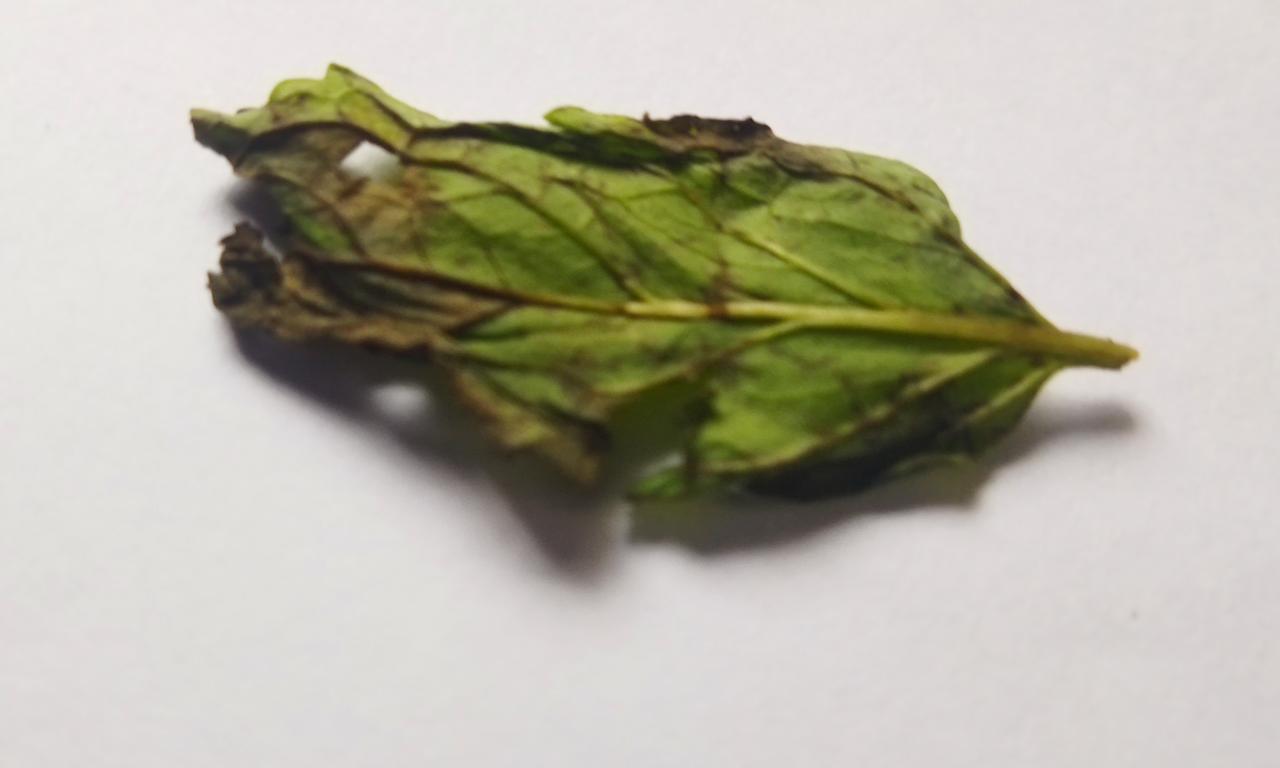
Label: Spoiled